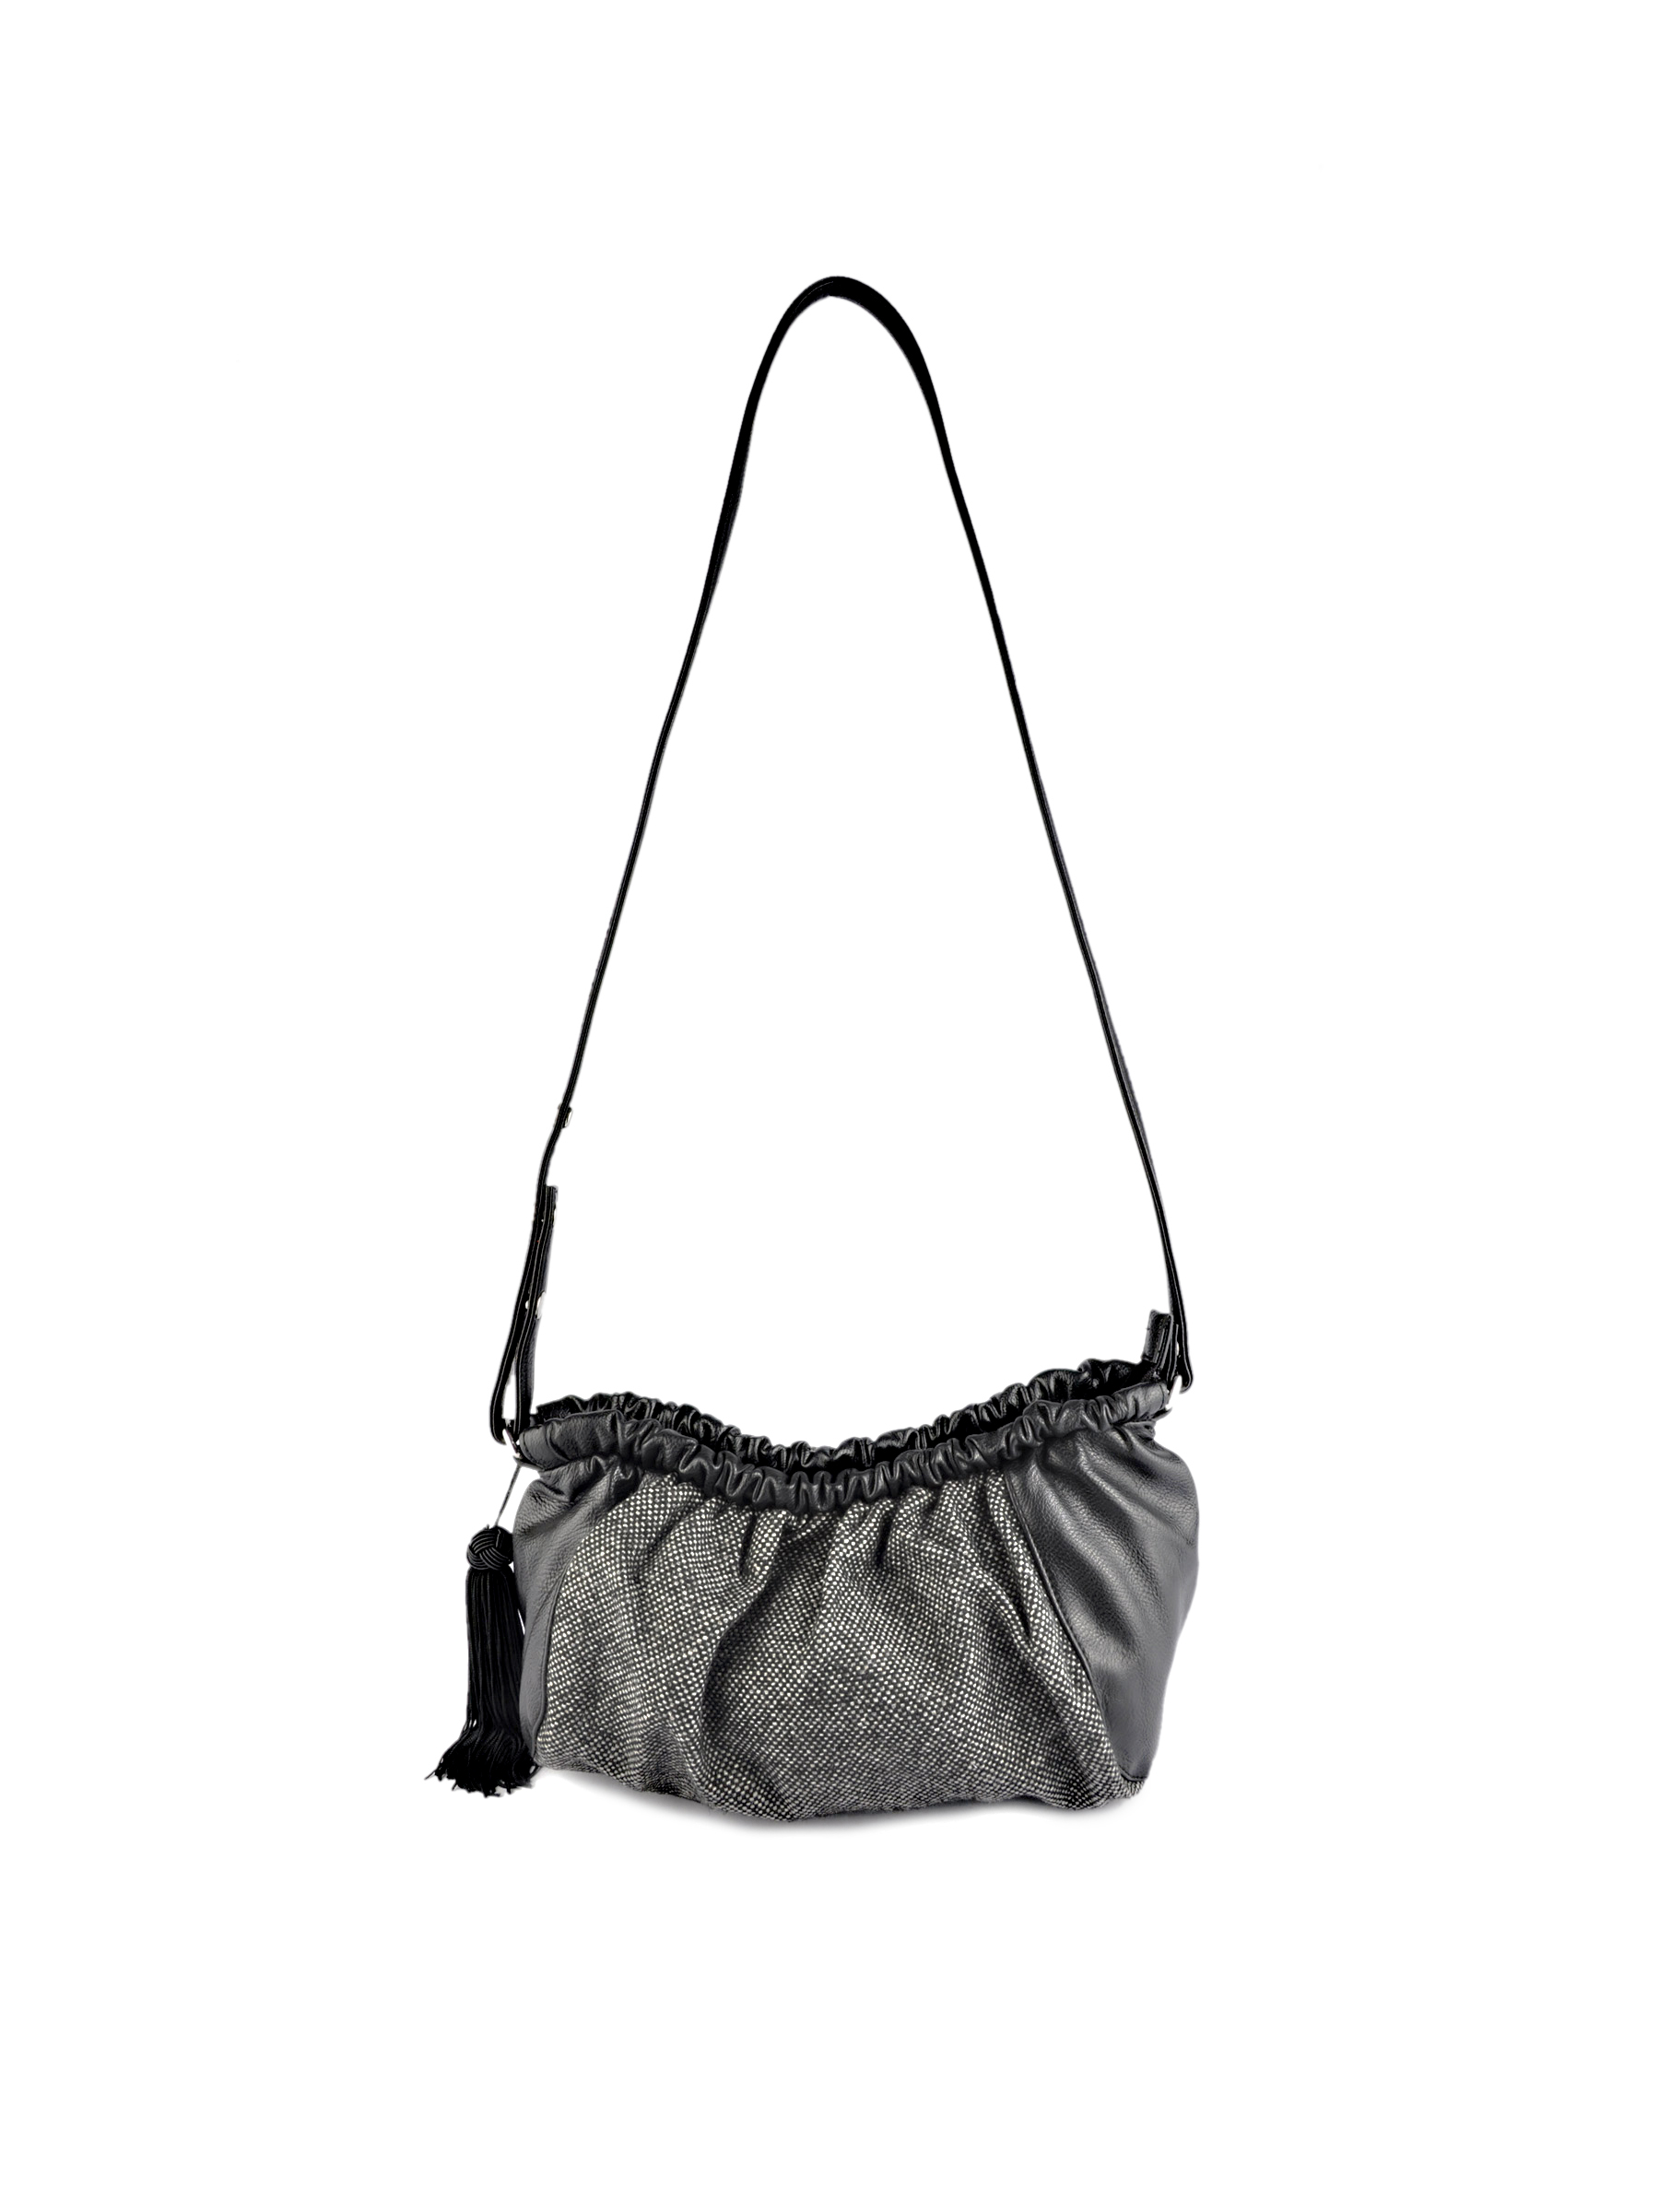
United Colors of Benetton Women Solid Black Handbags
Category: Accessories / Bags / Handbags
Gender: Women
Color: Black
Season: Summer 2011
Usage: Casual